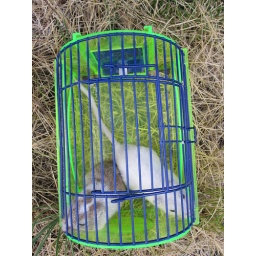
the gerbs fell through a hole in the kitchen floor, landing under the house in the crawlspace.